Alcamo Marina Massacre

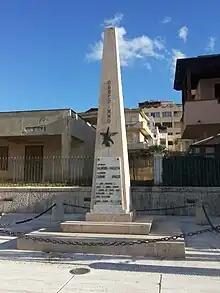
Monument to the fallen Carabinieri officers Falcetta and Apuzzo

The Massacre of Alcamo Marina refers to a double murder that occurred on 27 January 1976 in a Carabinieri station at Alcamo Marina, situated in the province of Trapani in the Italian island of Sicily. In the middle of the night, unknown gunmen broke into the station and shot dead two Carabinieri officers. Initially the Red Brigades were suspected, although they denied having anything to do with the attack, but eventually some youngsters from the area, including Giuseppe Gulotta, were arrested and convicted, and then absolved after more than 30 years. The Gulotta case represents one of the worst cases of miscarriage of justice and unjust detention in Italian history: Gulotta spent 22 years in jail and was then acquitted during a revisal of the trial, which took place after one of the Carabinieri officers involved in the investigation admitted that Gulotta's confession was obtained through torture and intimidation.